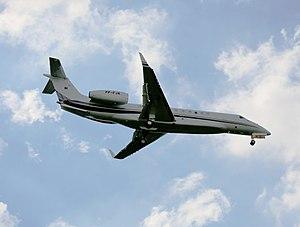
L'avion de transport régional Embraer ERJ 145 est un biréacteur de 50 places produit par la société brésilienne Embraer. Entré en service le 11 août 1995. Il fait partie des jets régionaux les plus populaires du monde, son principal concurrent étant le Bombardier CRJ.